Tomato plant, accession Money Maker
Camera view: bottom (45 deg); turntable rotation: 90 degrees
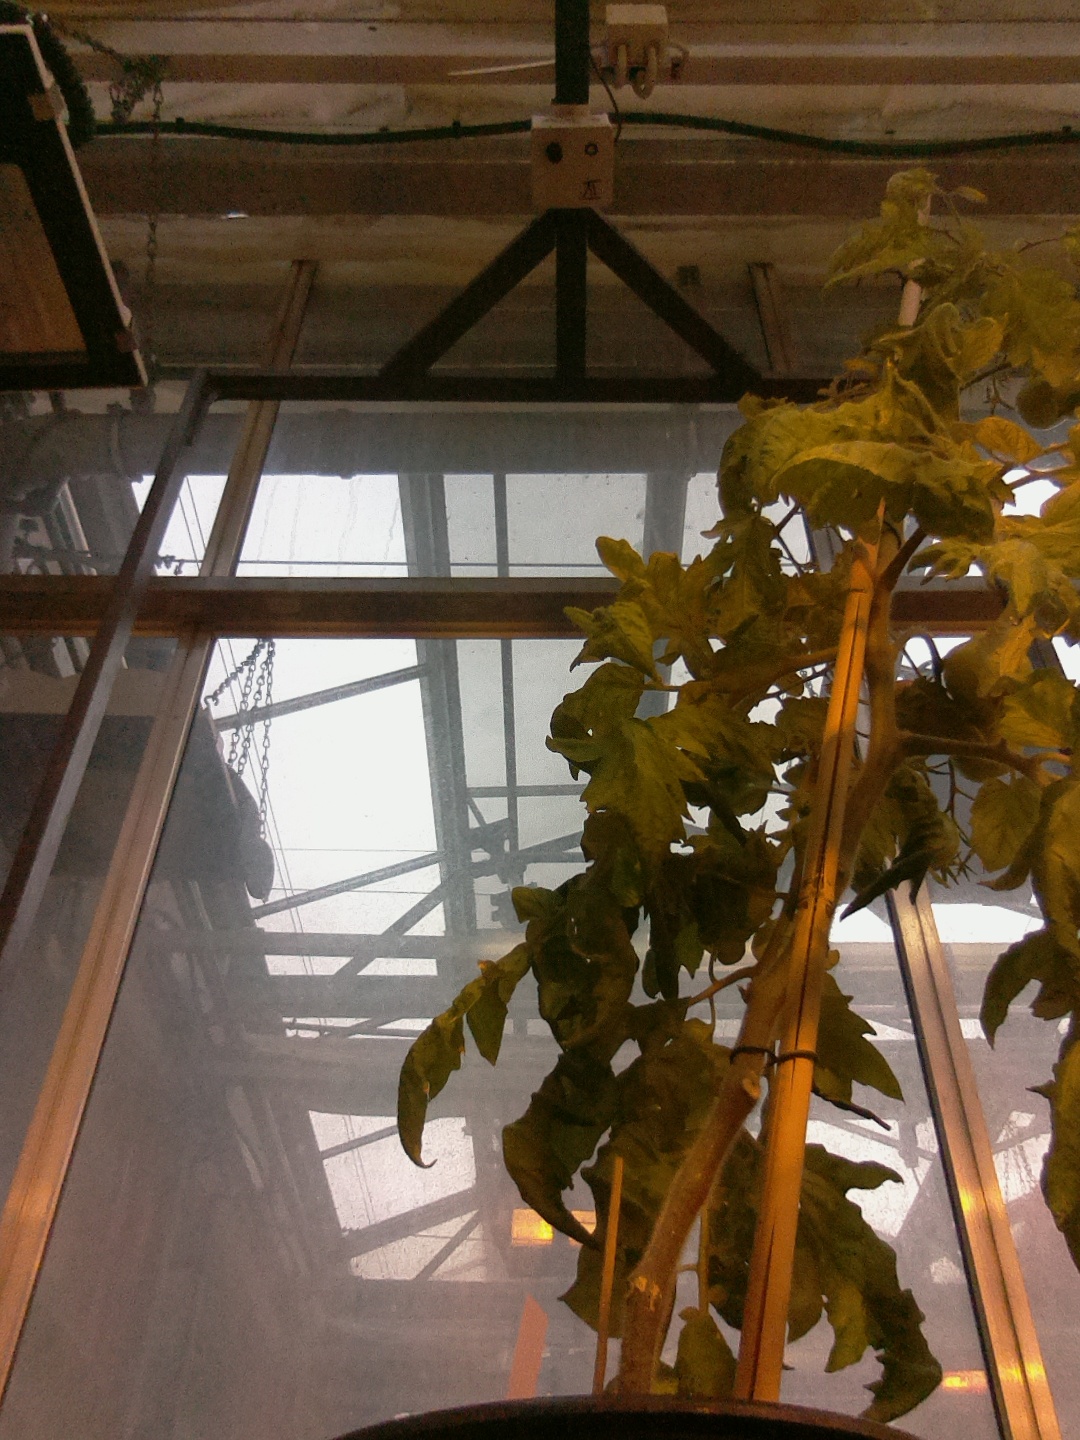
BBCH growth stage 81: 10%-20% of fruits show typical fully ripe color